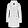
Label: Coat